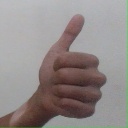
अक्षर: थ